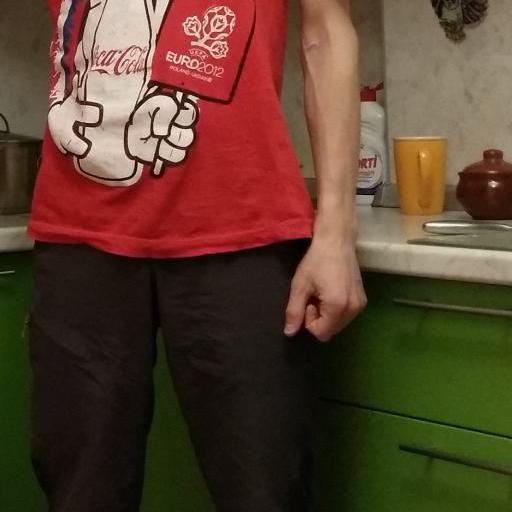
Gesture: no_gesture